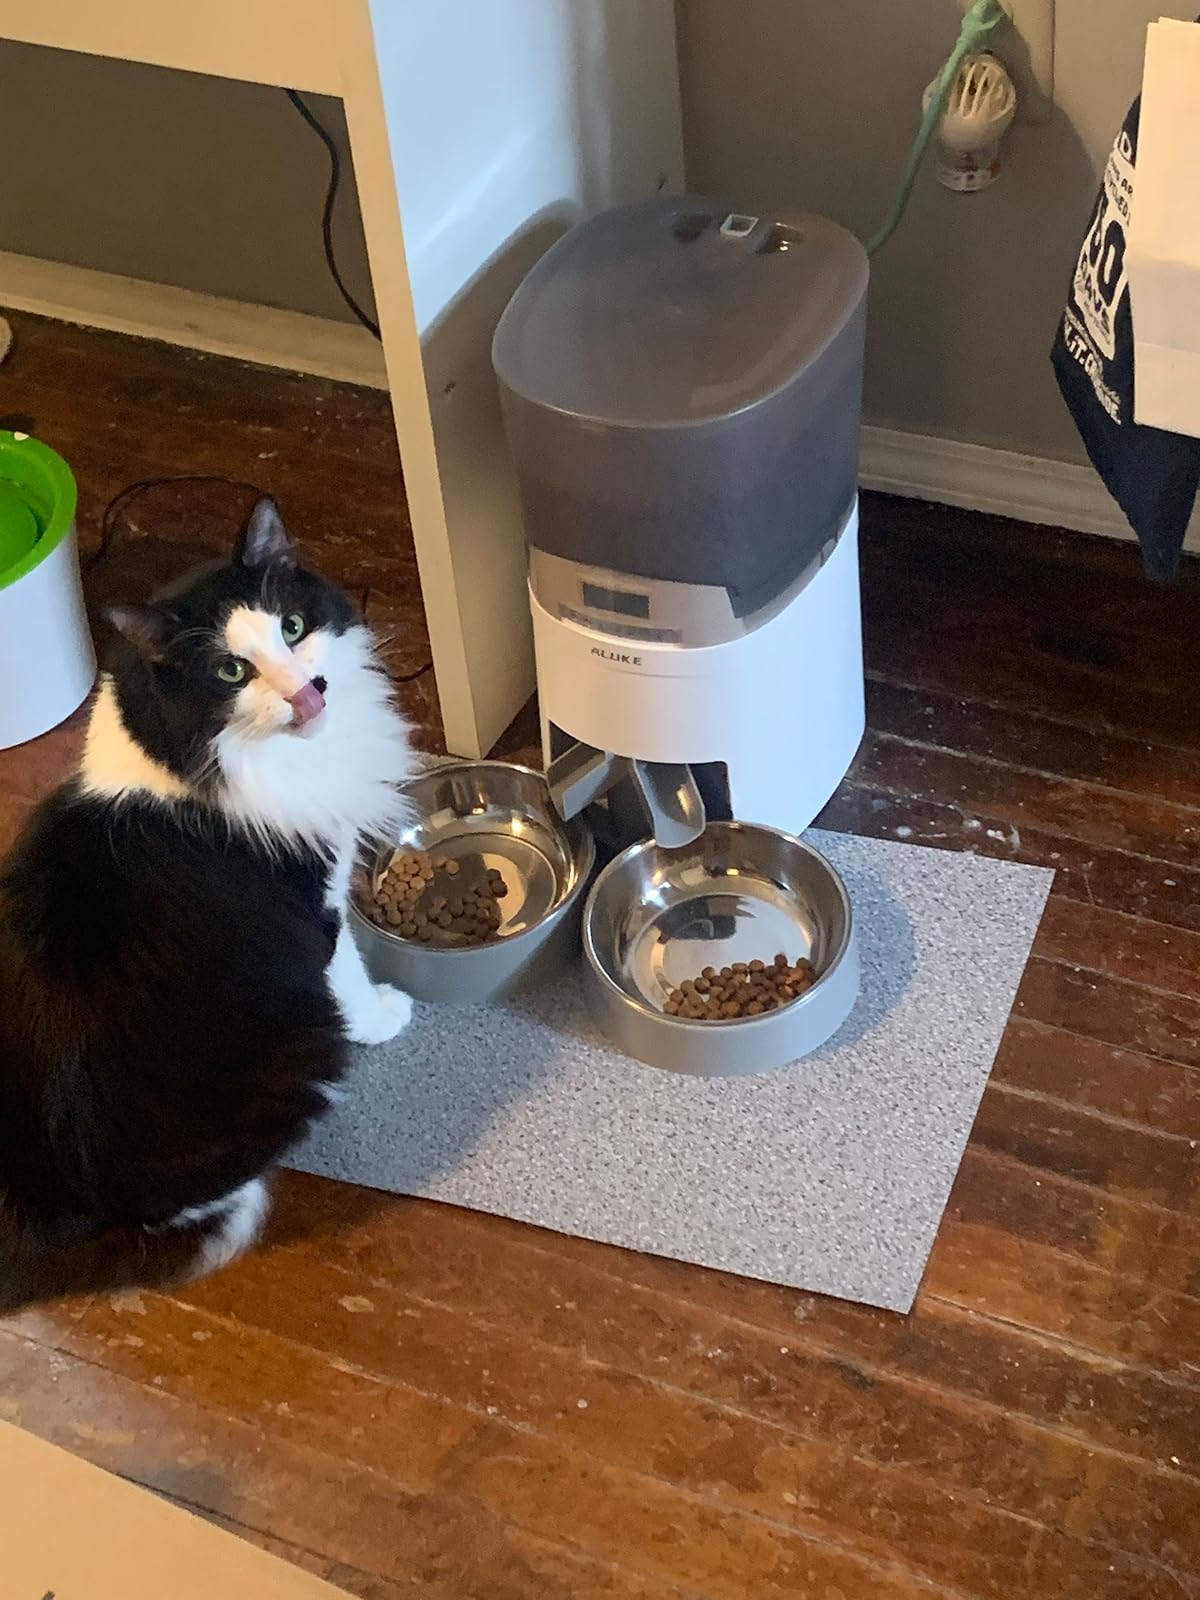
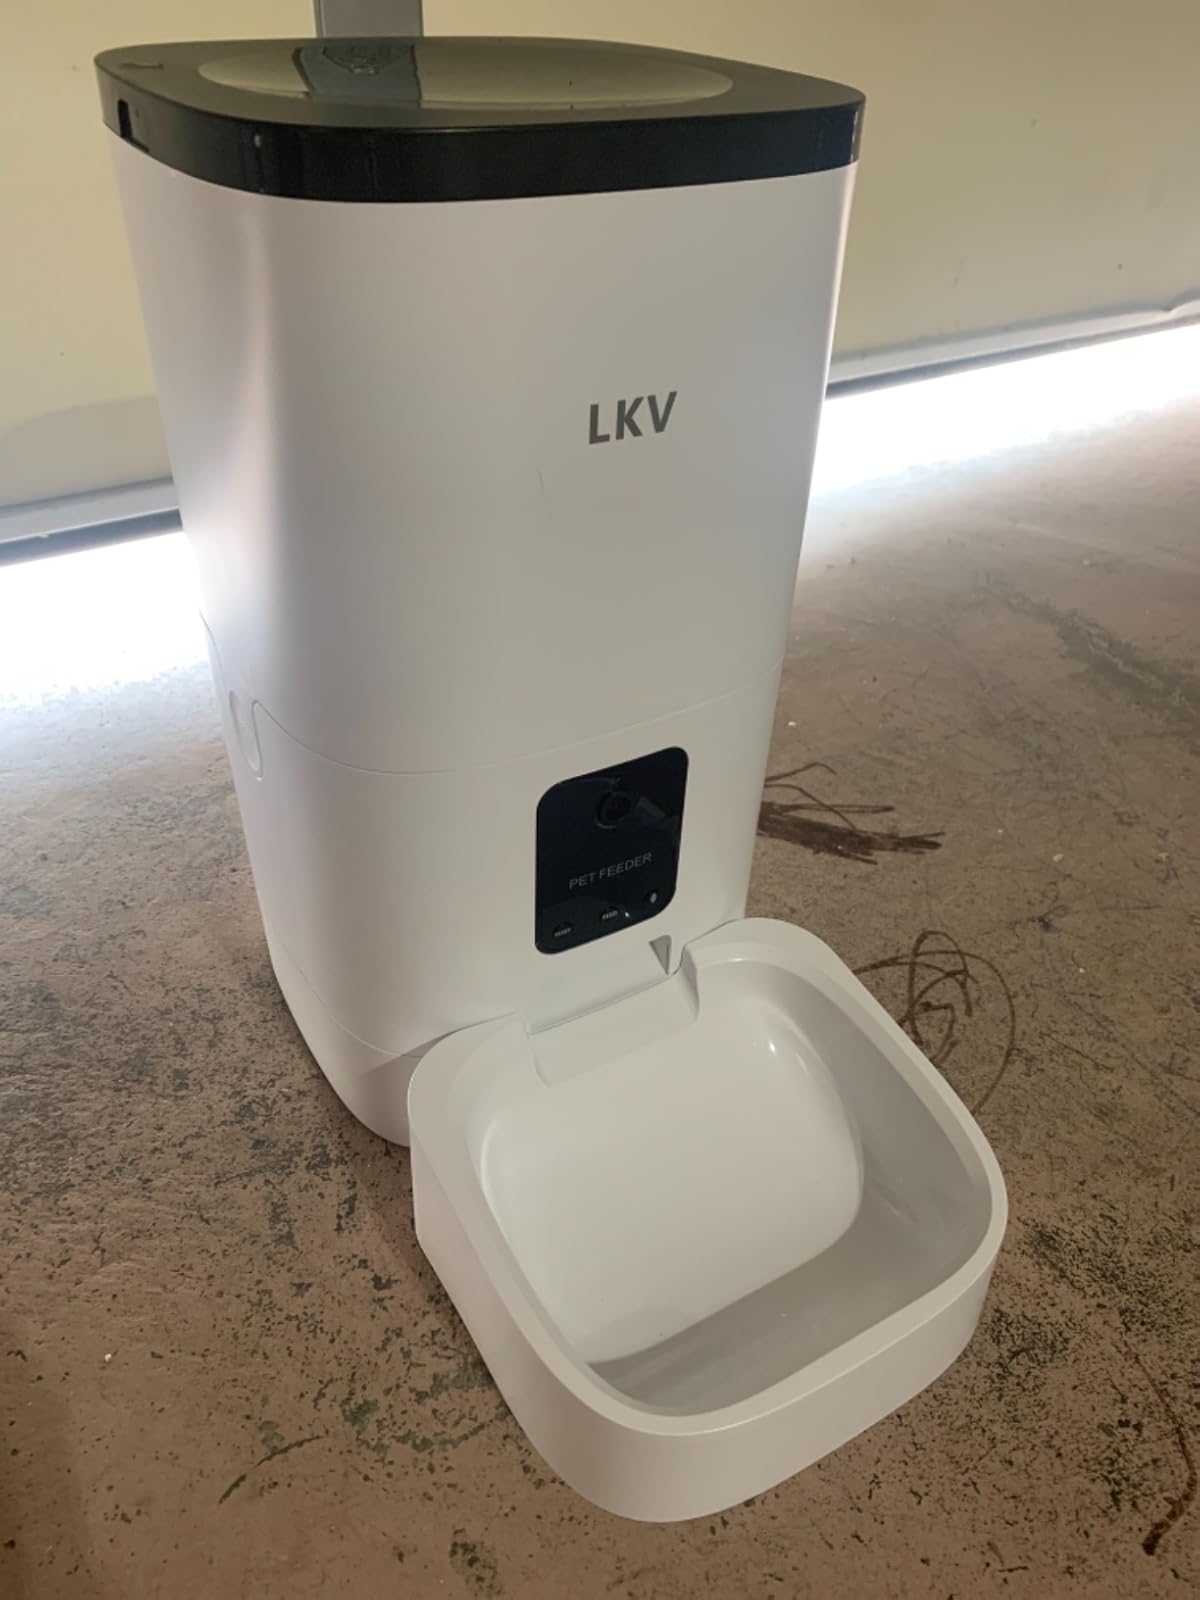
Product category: items_feeder
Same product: no